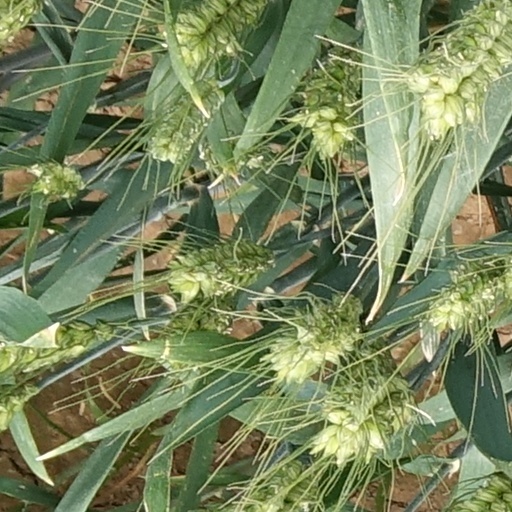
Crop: wheat